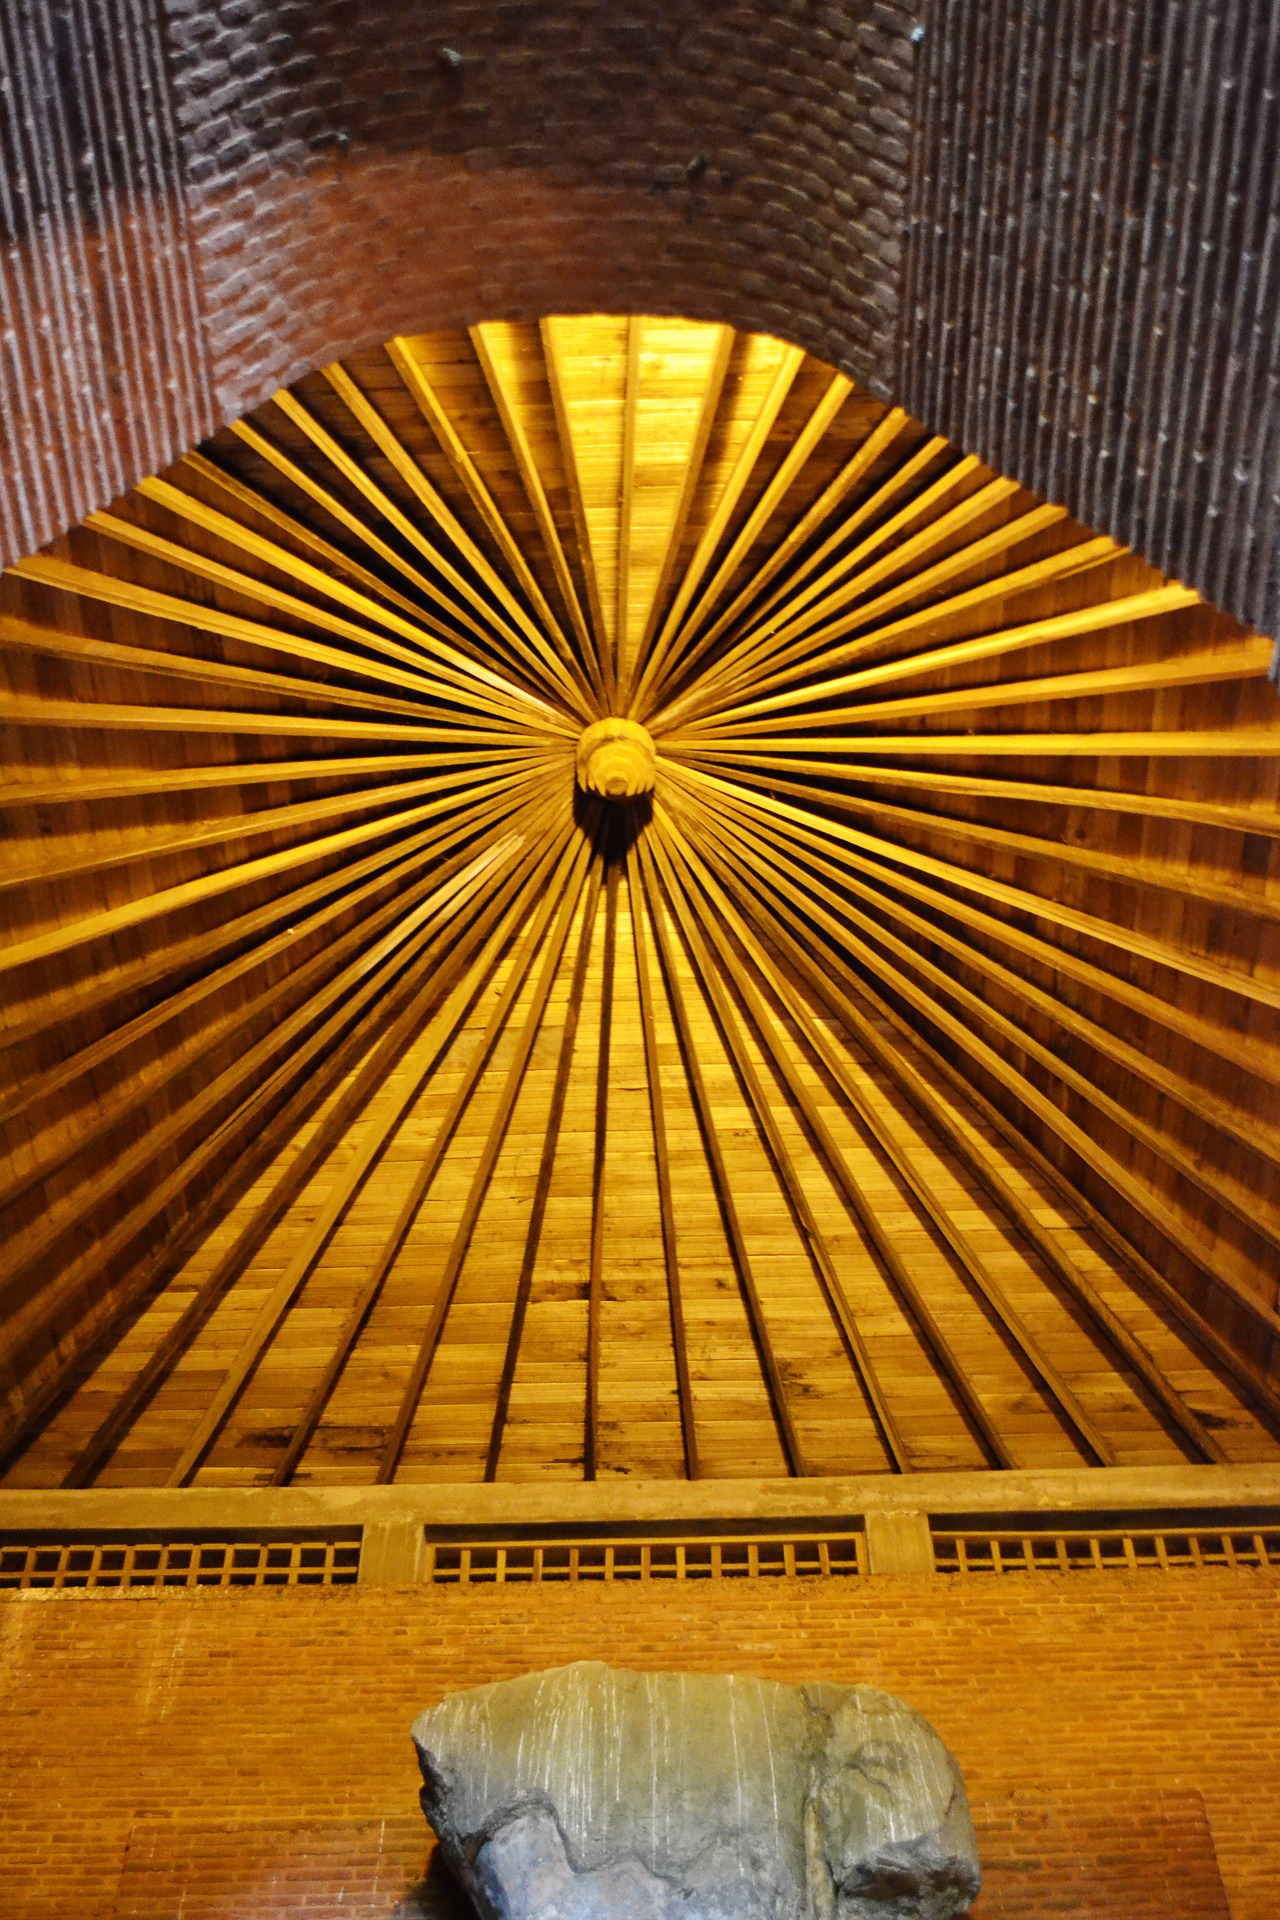
light, wood, sunlight, roof, wall, statue, ceiling, buddhism, castle, ancient, historic, yellow, interior design, sculpture, king, design, symmetry, dome, shape, sri lanka, ceylon, ancient ruins, roof design, mawanella, polonnaruwa, ancient technology